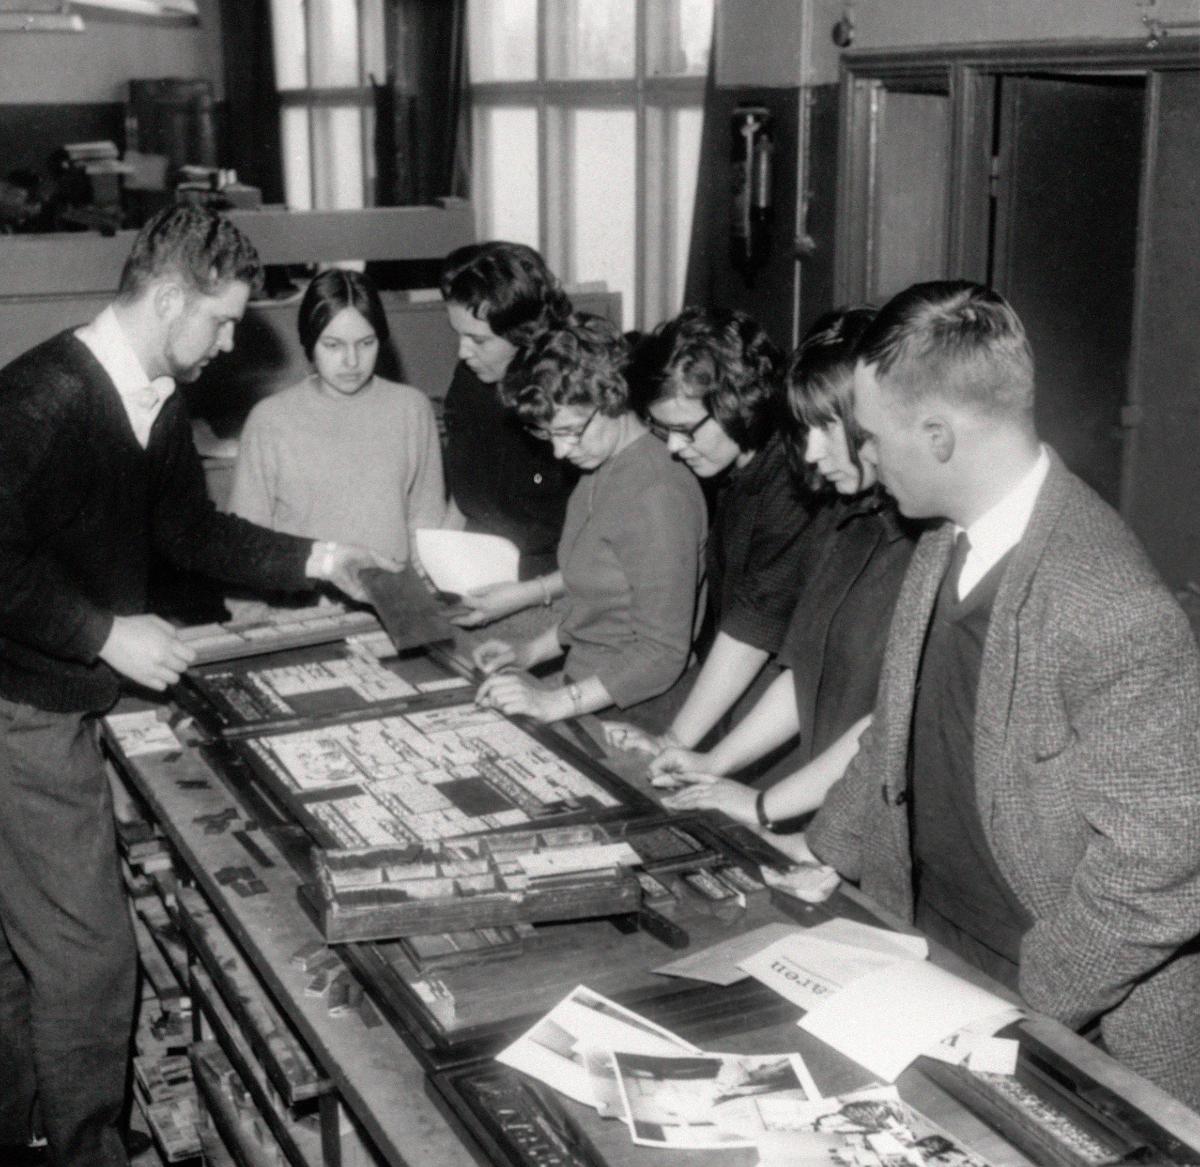
Tammisaaren kirjapaino 1964
Ekenäs tryckeri 1964; Tammisaari Printing House 1964
sisällön kuvaus: Social & Kommunalhögskolanin opiskelijoita vierailulla Tammisaaren kirjapainossa 1964. Sune Helenius, vasemmalla, esittelee lehden taittamista. content description: Students from Social & Kommunalhögskolan visit Tammisaari Printing House in 1964. Sune Helenius, to the left shows newspaper page composition. innehållsbeskrivning: Studeranden från Social och Kommunalhögskolan besöker Ekenäs tryckeri 1964. Sune Helenius demonstrerar tidningsombrytning.
Kuvaaja: Brandt , Bror, kuvaaja
Vuosi: 1900
Paikka: Suomi, Uusimaa, Raasepori, Tammisaari
Aiheet: kirjapainot; kirjapainotyöntekijät; sanomalehdet; latomot; taitto; printing houses; printing trade workers; newspapers; composing rooms; printing; case rooms; personnel; work; imposition; boktryckerier; boktryckeriarbetare; dagstidningar; sätterier; tryckerier; personal; arbete; layout; ombrytning